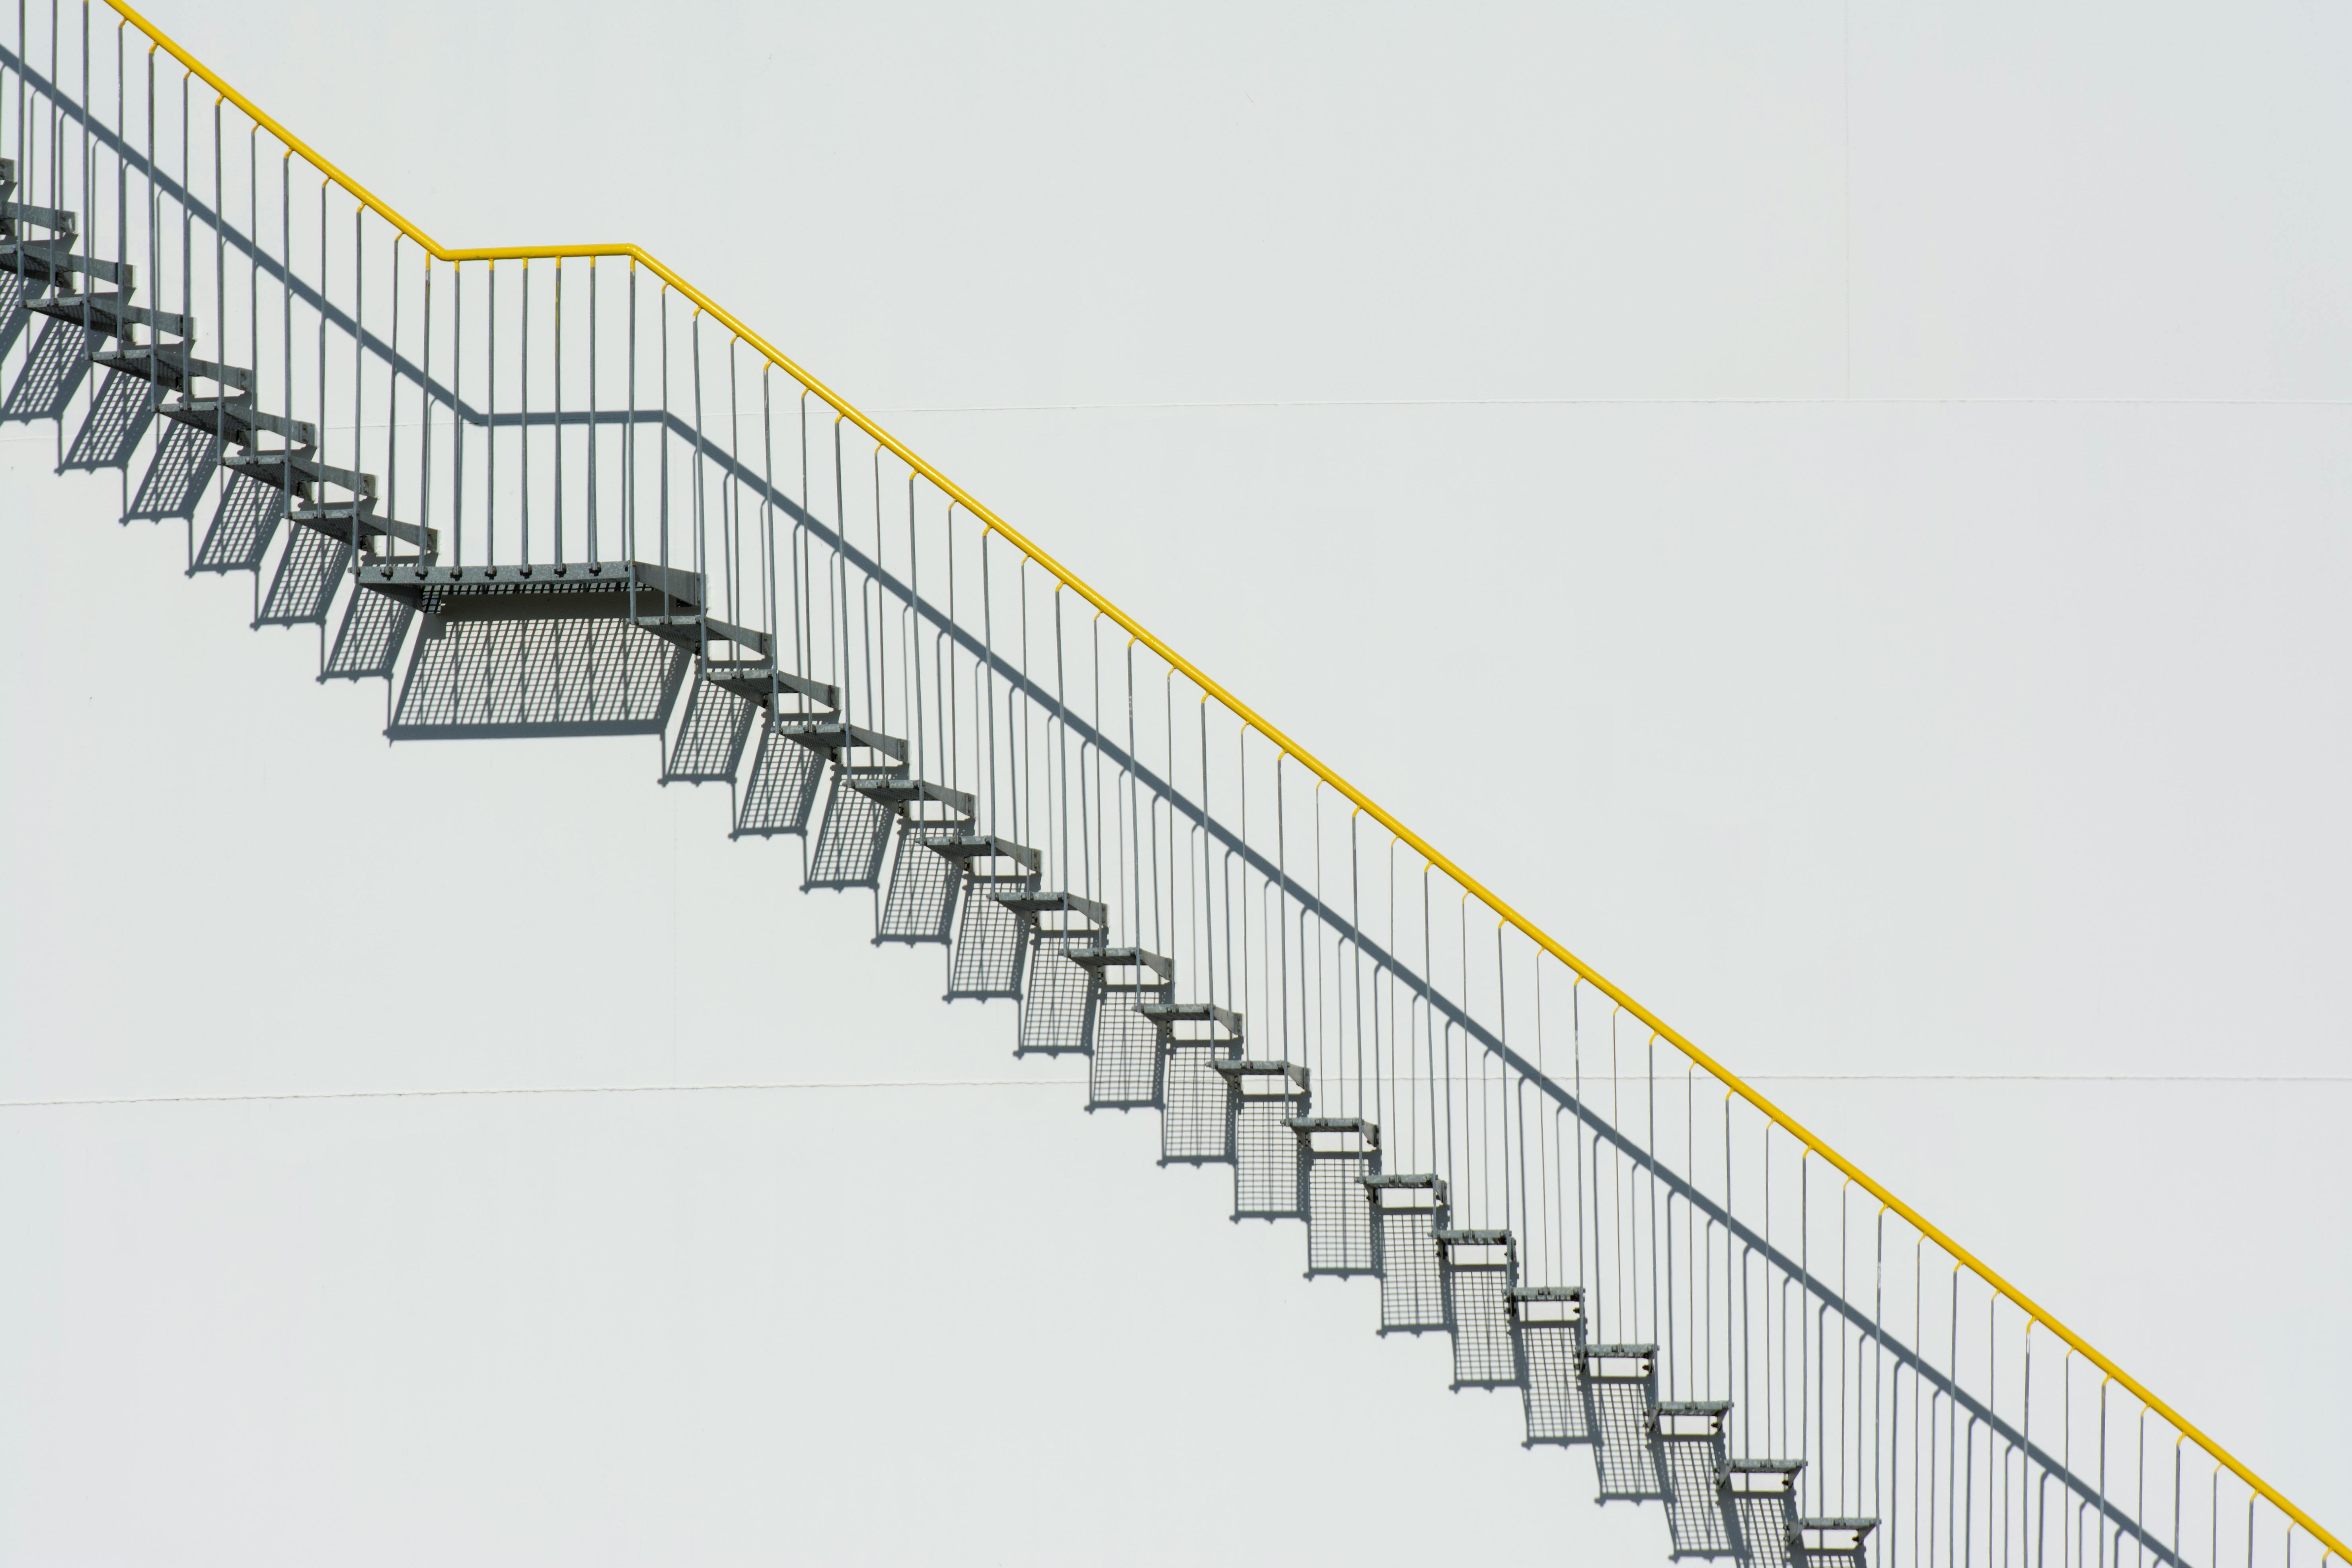
natural, stairs, slope, rectangle, parallel, handrail, plot, drawing, diagram, pole, metal, pattern